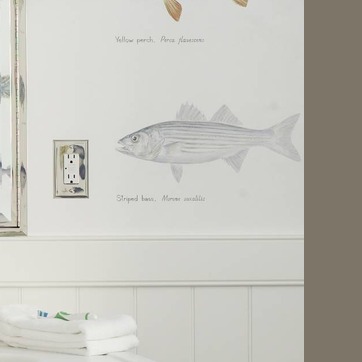
Material: wallpaper